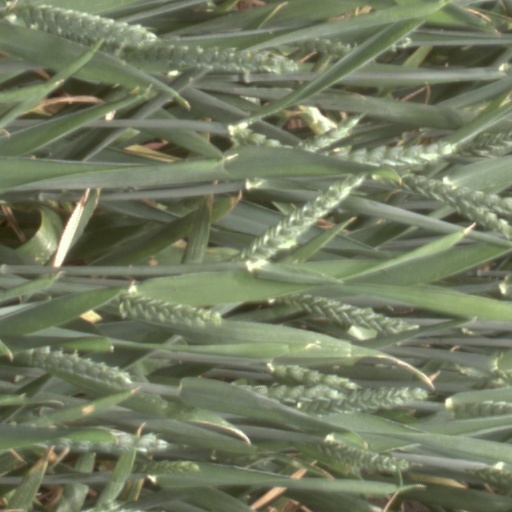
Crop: wheat